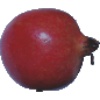
Label: Pomegranate 1